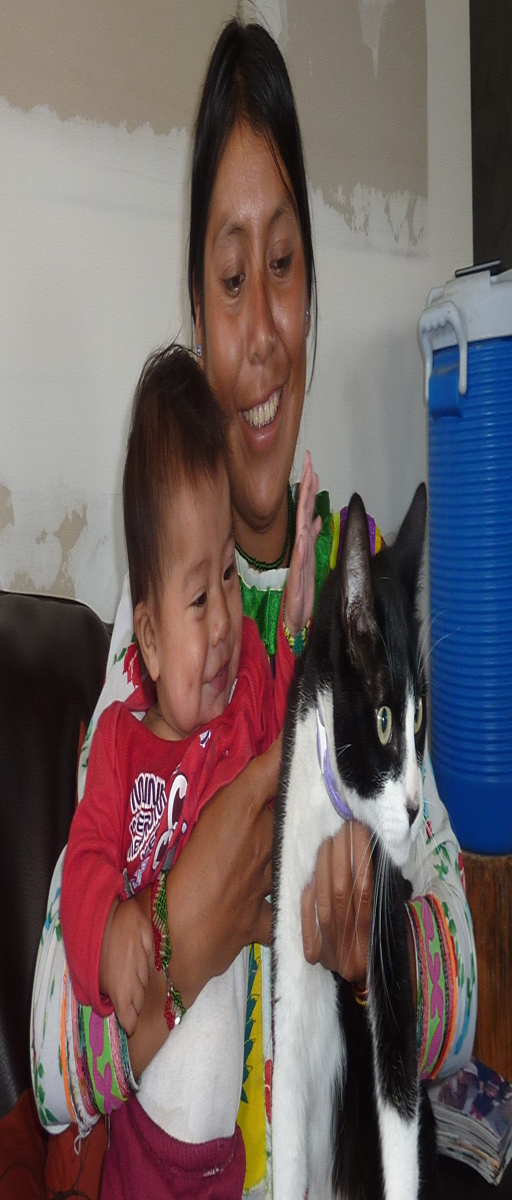
most of the children love our cat as well .